Ancient maritime history

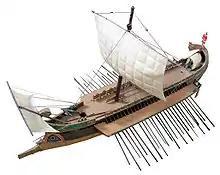
Model of a Roman "bireme"

Ancient Rome had a variety of ships that played crucial roles in its military, trade, and transportation activities. Rome was preceded in the use of the sea by other ancient, seafaring civilizations of the Mediterranean. The galley was a long, narrow, highly maneuverable ship powered by oarsmen, sometimes stacked in multiple levels such as biremes or triremes, and many of which also had sails. Initial efforts of the Romans to construct a war fleet were based on copies of Carthaginian warships. In the Punic wars in the mid-third century BCE, the Romans were at first outclassed by Carthage at sea, but by 256 BCE had drawn even and fought the wars to a stalemate. In 55 BCE Julius Caesar used warships and transport ships to invade Britain. Numerous types of transport ships were used to carry foodstuffs or other trade goods around the Mediterranean, many of which did double duty and were pressed into service as warships or troop transports in time of war. Roman ships are named in different ways, often in compound expressions with the word . These are found in many ancient Roman texts, and named in different ways, such as by the appearance of the ship: for example, (covered ship); or by its function, for example: (commerce ship), or (plunder ship). Others, like (grain), (stones), and (live fish), are about the cargo. The Althiburos mosaic in Tunisia lists many types of ships. The expression (lit. "long ships") is the plural of the noun phrase ("long ship"), following the rules for pluralization of feminine, third declension nouns in Latin, and inflectional agreement of the adjective "longus" to match.